Mount Shackleton

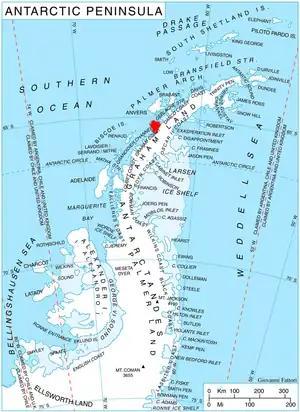
Location of Kyiv Peninsula in Graham Land, Antarctic Peninsula.

Mount Shackleton is a mountain, 1,465 m, with perpendicular cliffs facing west, standing east of Chaigneau Peak between Leay and Wiggins Glaciers on Kyiv Peninsula, the west side of Graham Land in Antarctica. It was discovered by the 1908–10 French Antarctic Expedition under Charcot and named by him for Sir Ernest Shackleton.